Mancala

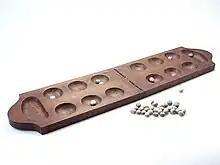
Mancala board and clay playing pieces

According to some experts, the oldest discovered mancala boards are in 'Ain Ghazal, Jordan in the floor of a Neolithic dwelling as early as ~5,870 BCE although this claim has been disputed by others. More recent and undisputed claims concern artifacts from the city of Gedera in an excavated Roman bathhouse where pottery boards and rock cuts that were unearthed dating back to between the 2nd and 3rd century AD. Among other early evidence of the game are fragments of a pottery board and several rock cuts found in Aksumite areas in Matara (in Eritrea) and Yeha (in Ethiopia), which are dated by archaeologists to between the 6th and 7th centuries AD.